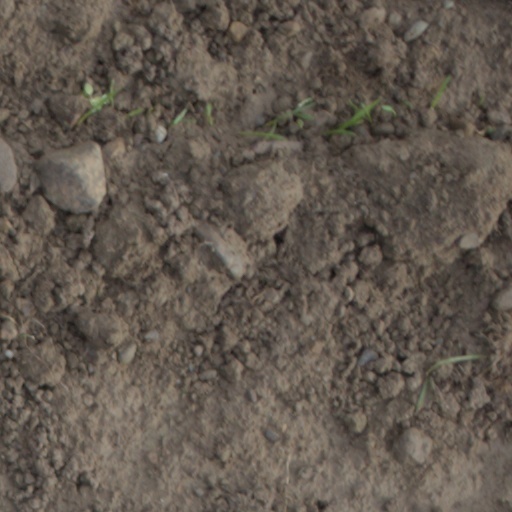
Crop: wheat